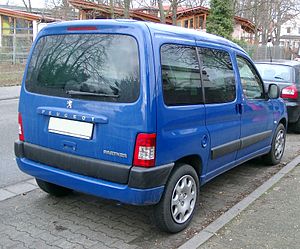
Peugeot Partner / Partner/Partner Origin (1996−2009)
Peugeot Partner er en bilmodel fra den franske bilfabrikant Peugeot, som er blevet fremstillet i tre generationer siden 1996.